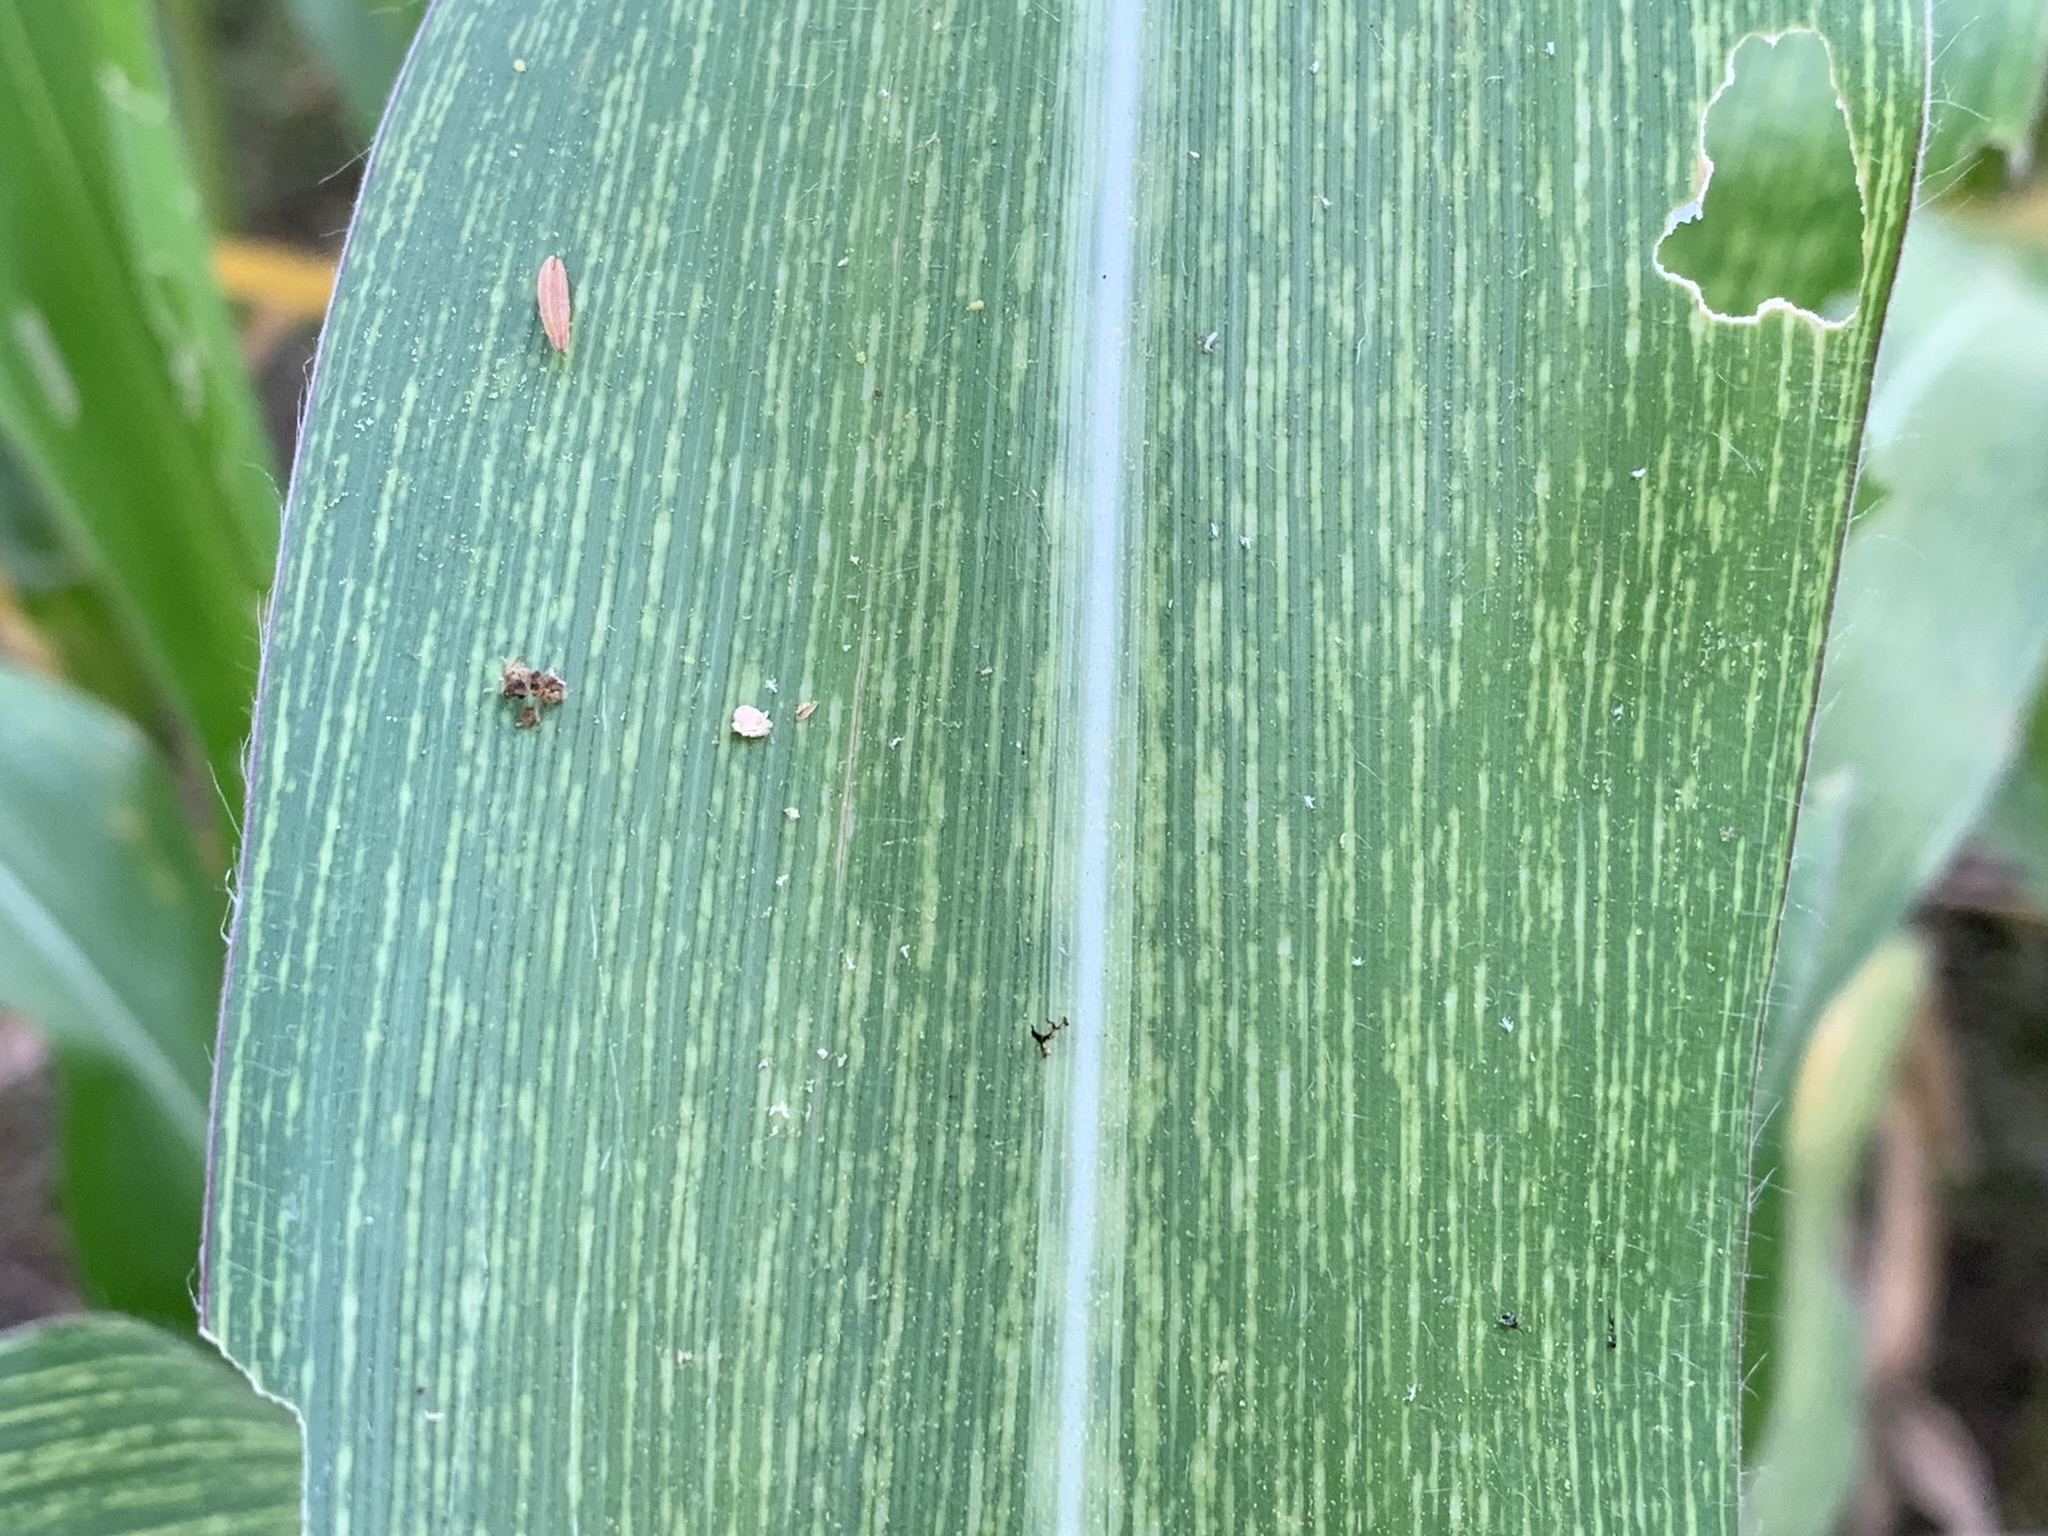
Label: MSV